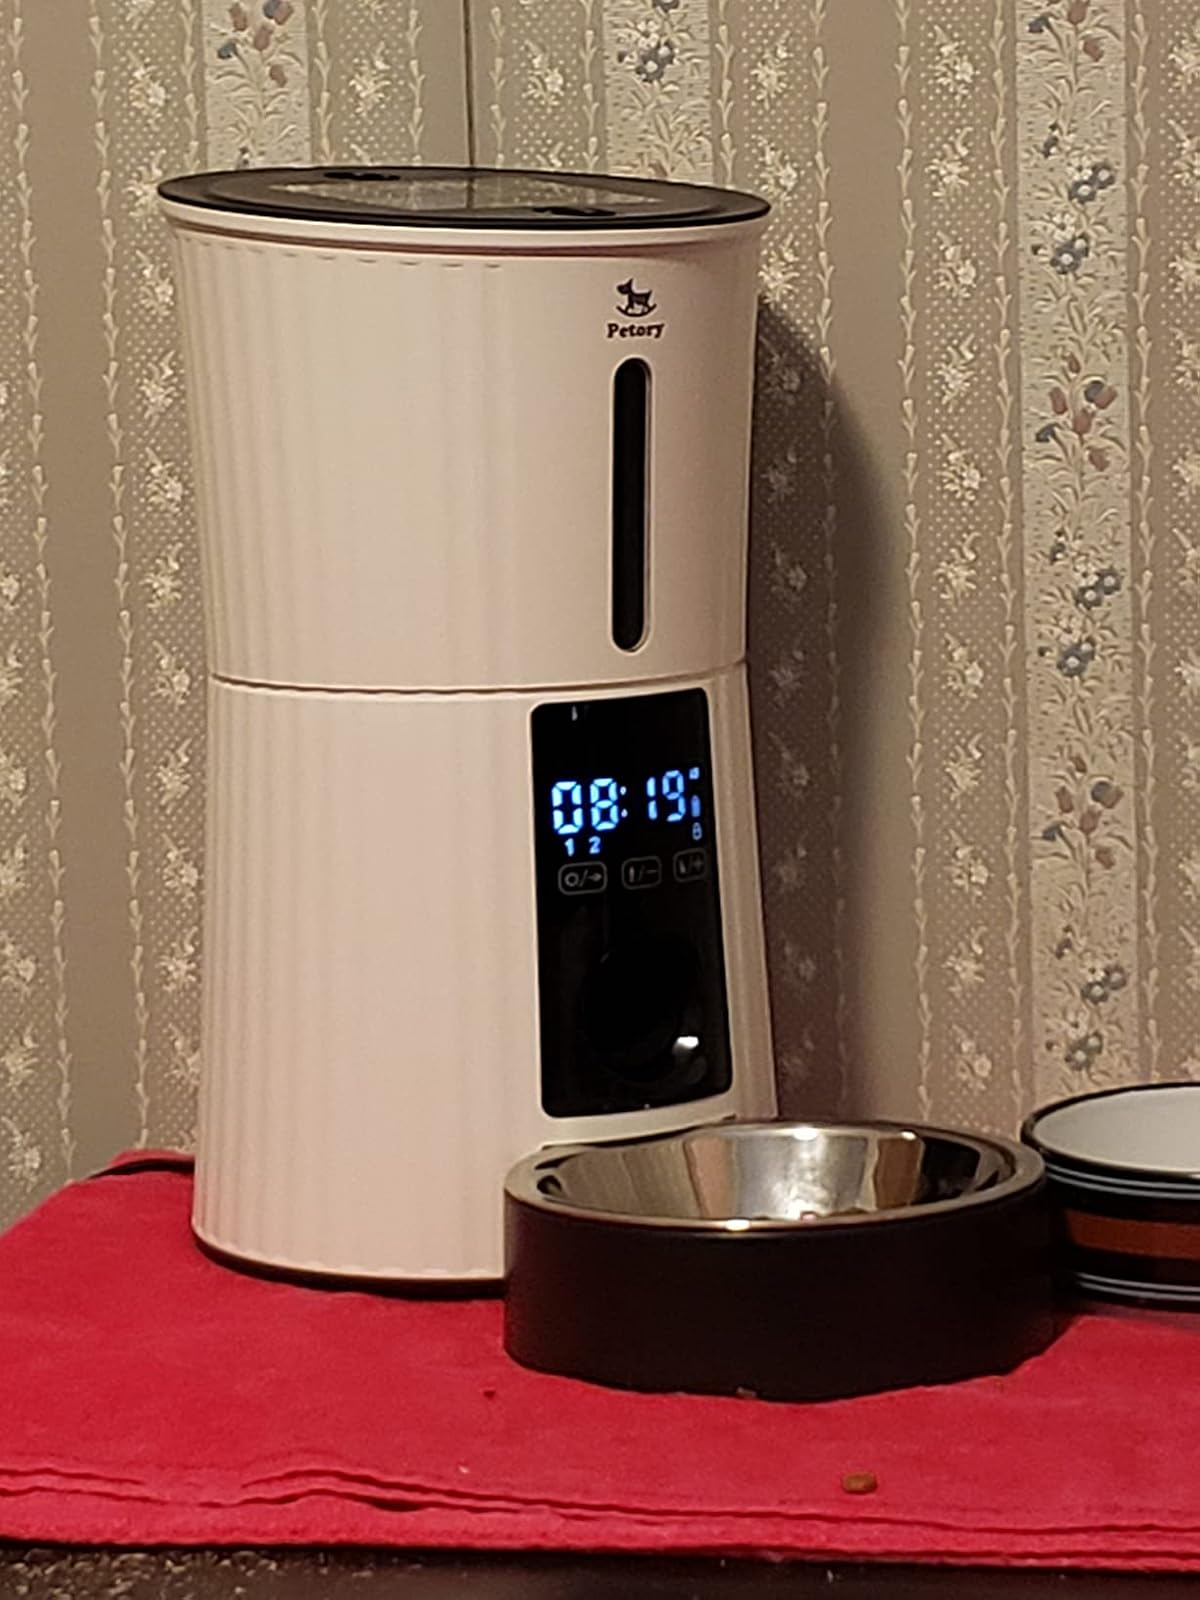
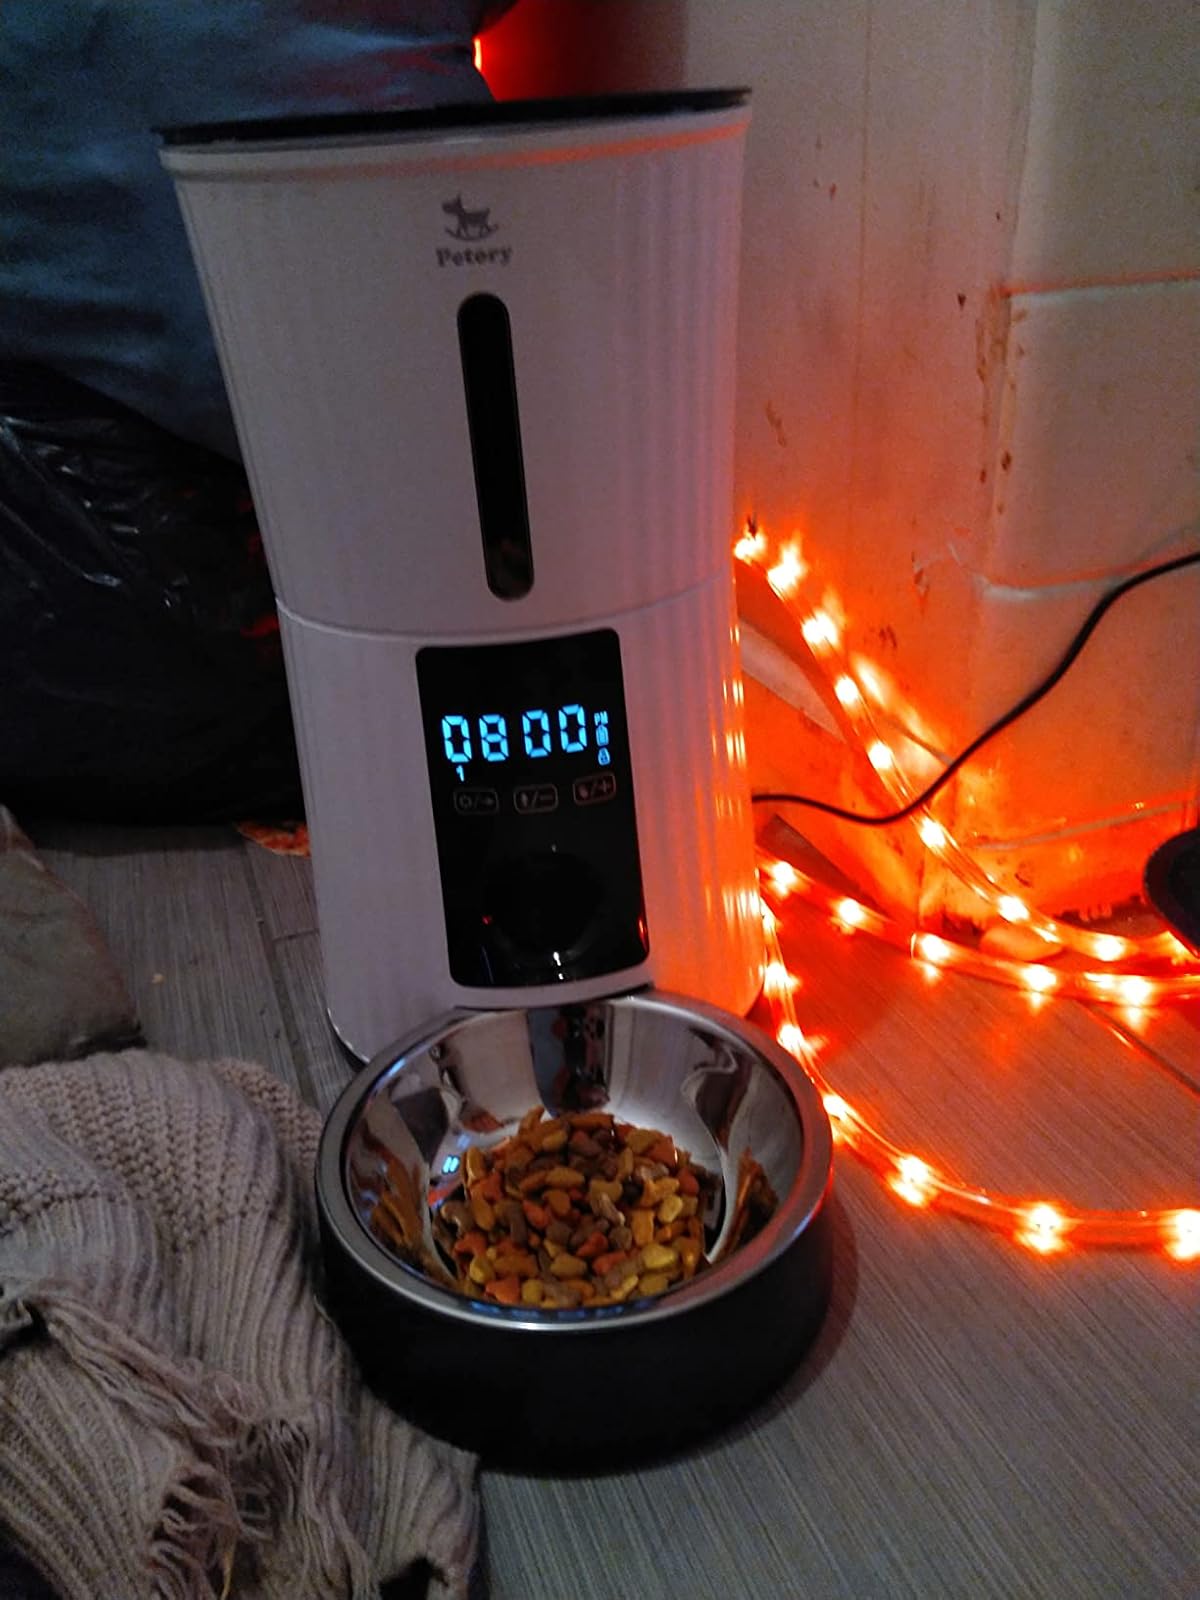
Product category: items_feeder
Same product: yes